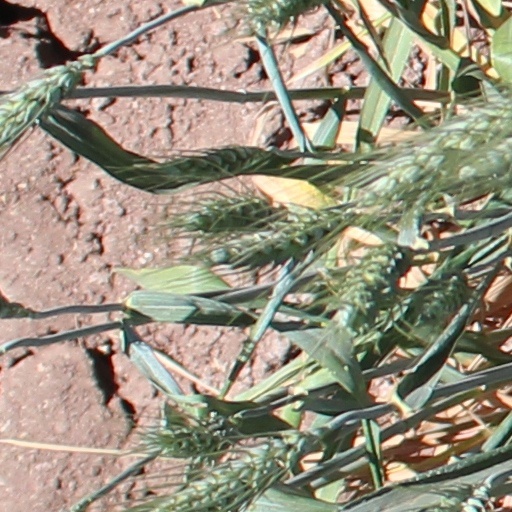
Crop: wheat